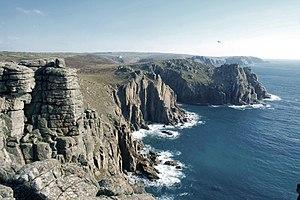
Richard David James, mieux connu sous le nom de scène Aphex Twin, est un compositeur britannique de musique électronique, né à Limerick, en Irlande, le 18 août 1971. Il grandit en Cornouailles. Il est généralement considéré comme un des artistes les plus influents de la scène électronique, en particulier dans les genres ambient techno et IDM.